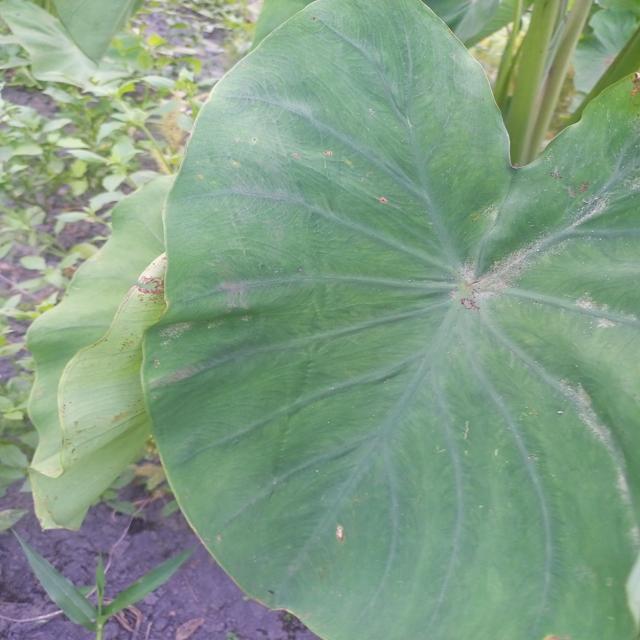
Label: Early_Blight